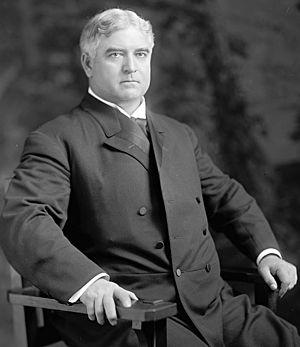
Ashton Cokayne Shallenberger, né le 23 décembre 1862 et mort le 22 février 1938, est un homme politique démocrate américain. Il est le 15ᵉ gouverneur du Nebraska entre 1909 et 1911.